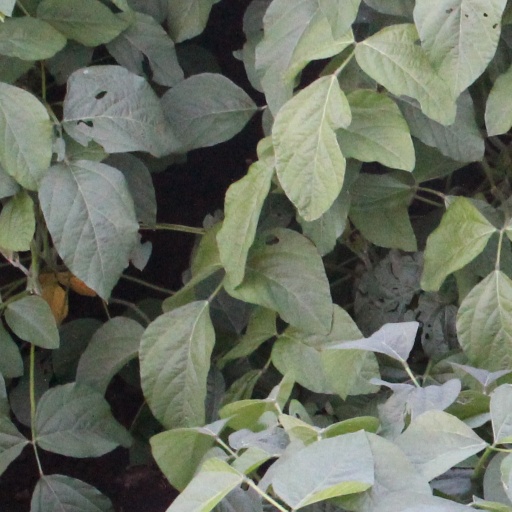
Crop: soybean